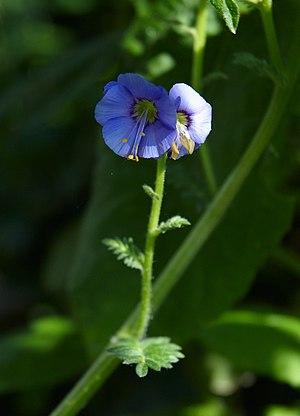
Polémoine bleue